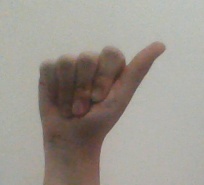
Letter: dhad